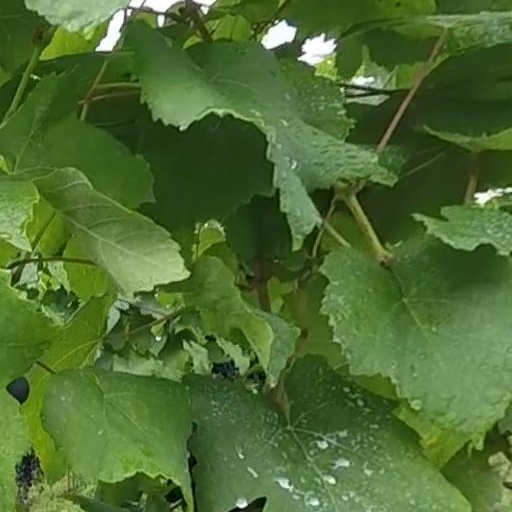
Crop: grape